Canada lynx

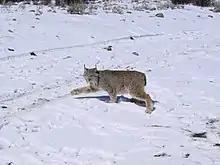
A Canada lynx walking on snow

Canada lynxes establish home ranges that vary widely in size, depending upon the method of measurement. The two common methods are examining the tracks of the lynx in snow (snow-tracking) and radio telemetry; snow-tracking generally gives smaller sizes for home ranges. Studies based on snow-tracking have estimated home range sizes of , while those based on radio telemetry have given the area between . Like other cats, Canada lynxes scent-mark their ranges by spraying urine and depositing feces on snow or tree stumps and other prominent sites in and around their range.